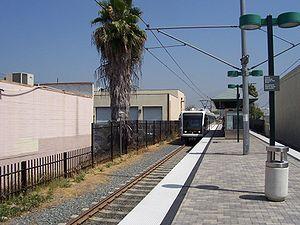
Fillmore est une station du métro de Los Angeles située dans la ville de Pasadena, au nord-est de Los Angeles.
Cet article présente la liste des stations du métro de Los Angeles. Elle inclut les stations déjà en service, celles en construction ainsi que celles en projet. Le métro angelin a ouvert en 1990 puis s'est peu à peu développé au cours des années. Il se compose aujourd'hui de 93 stations réparties sur six lignes de métro.